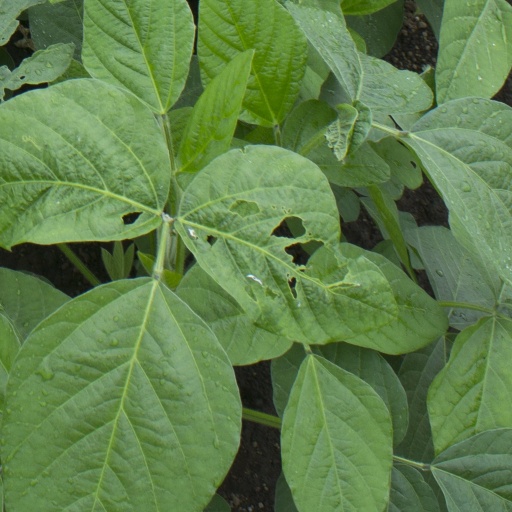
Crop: soybean